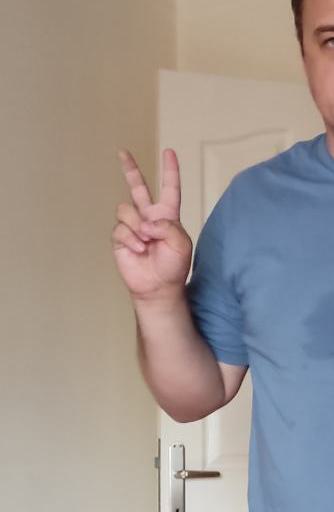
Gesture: peace